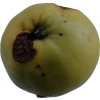
Label: Apple 13